Camera dolly

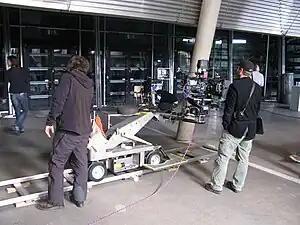
Camera dolly mounted on track with an Arriflex D-21 camera

A camera dolly is a wheeled cart or similar device used in filmmaking and television production to create smooth horizontal camera movements. The camera is mounted to the dolly and the camera operator and focus puller or camera assistant usually ride on the dolly to push the dolly back and forth. The camera dolly is generally used to produce images which involve moving the camera toward or away from a subject while a take is being recorded, a technique known as a "dolly shot". The dolly grip is the dedicated technician trained to operate the dolly by manually pushing it back and forth.